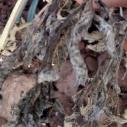
Crop: Tomato
Condition: bacterial-floundering-d